Alexz Johnson

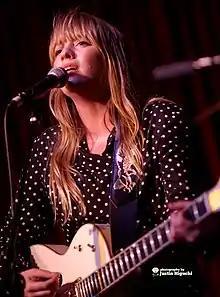
Johnson performing in 2015

Johnson announced her plans to release an EP featuring new material, and confirmed on October 29 that she was in New York filming the music video for her new single "Skipping Stone". She also confirmed that it would originally be a digital release, and following her Kickstarters Campaign, a physical release would follow. The video for "Skipping Stone" was released in December. "Skipping Stone" was released on January 24, 2012, that same day she launched a Kickstarter Campaign in order to raise funds for her upcoming U.S. tour. She set her goal for $30,000 in 60 days. For different money denominations, Johnson offered prizes. Examples included digital downloads of "Skipping Stone", signed T-shirts and CDs, signed scripts, clothing from "Instant Star", concert tickets, personalized emails phone calls, live performances, dinner and a broadway show, etc. Johnson unexpectedly reached her goal within 24 hours, confirming her ability to tour during the summer of 2012. Johnson reached $50,000 on day three, allowing her the opportunity to expand the tour and travel overseas. All money donated goes toward touring, recording, merchandise, and anything music related.